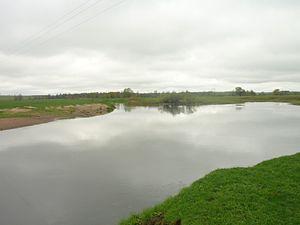
La Pronia est une rivière située dans les voblasts de Moguilev et de Vitebsk, au Bélarus. C'est un affluent en rive droite de la Soj.